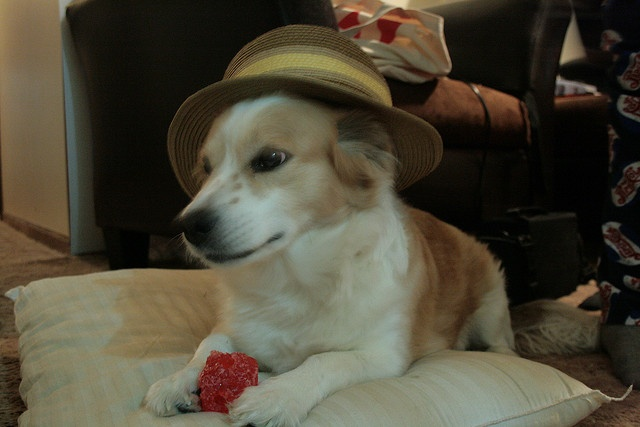
A brown and white dog on a pillow wearing a hat.
Dog laying across a personal pillow with a hat on its head.
A dog wearing a hat while sitting on a pillow.
The dog is laying down wearing a hat.
A dog with a hat on sitting on a pillow on the floor indoors.